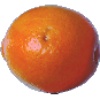
Label: Tangelo 1